Africa (1930 film)

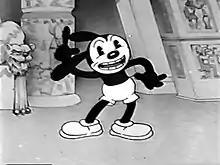
Oswald the Lucky Rabbit sings his theme song.

Africa is a 1930 Walter Lantz cartoon short featuring Oswald the Lucky Rabbit.